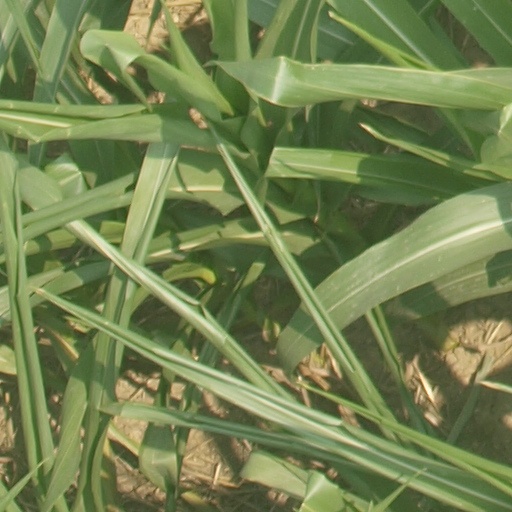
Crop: maize; corn